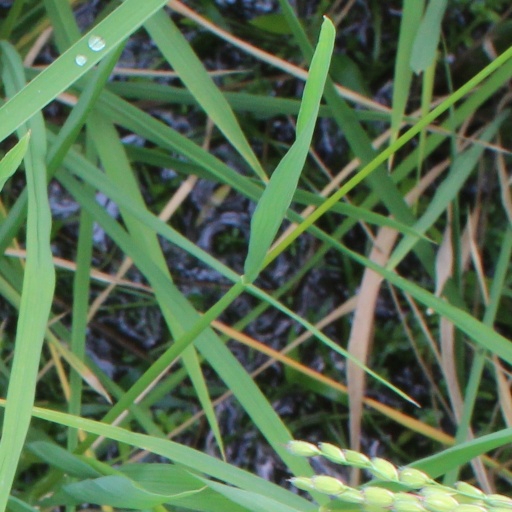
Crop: rice